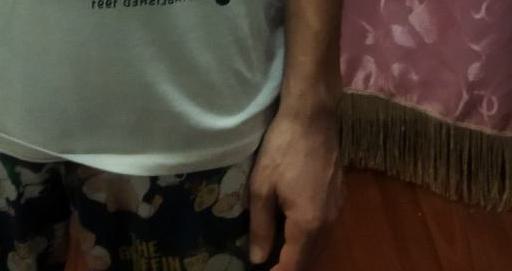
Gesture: no_gesture